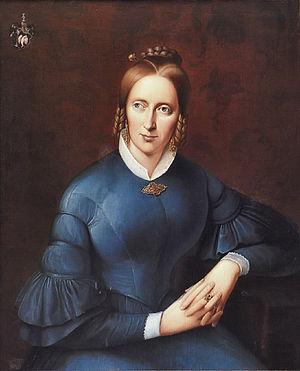
Le Hêtre aux Juifs : Scènes de la vie des montagnards westphaliens est une nouvelle de Annette von Droste-Hülshoff, parue en 1842 dans le Morgenblatt für gebildete Leser. L’histoire se déroule dans un village westphalien isolé appelé « village B. », dans un petit État allemand du XVIIIᵉ siècle, avant l’époque des grands bouleversements européens qui donneront lieu à la Révolution française. La nouvelle raconte l’histoire d’un meurtre non élucidé et évoque les événements l’ayant précédé et succédé. Elle est avant tout interprétée comme une étude de milieu plus que comme une histoire policière.